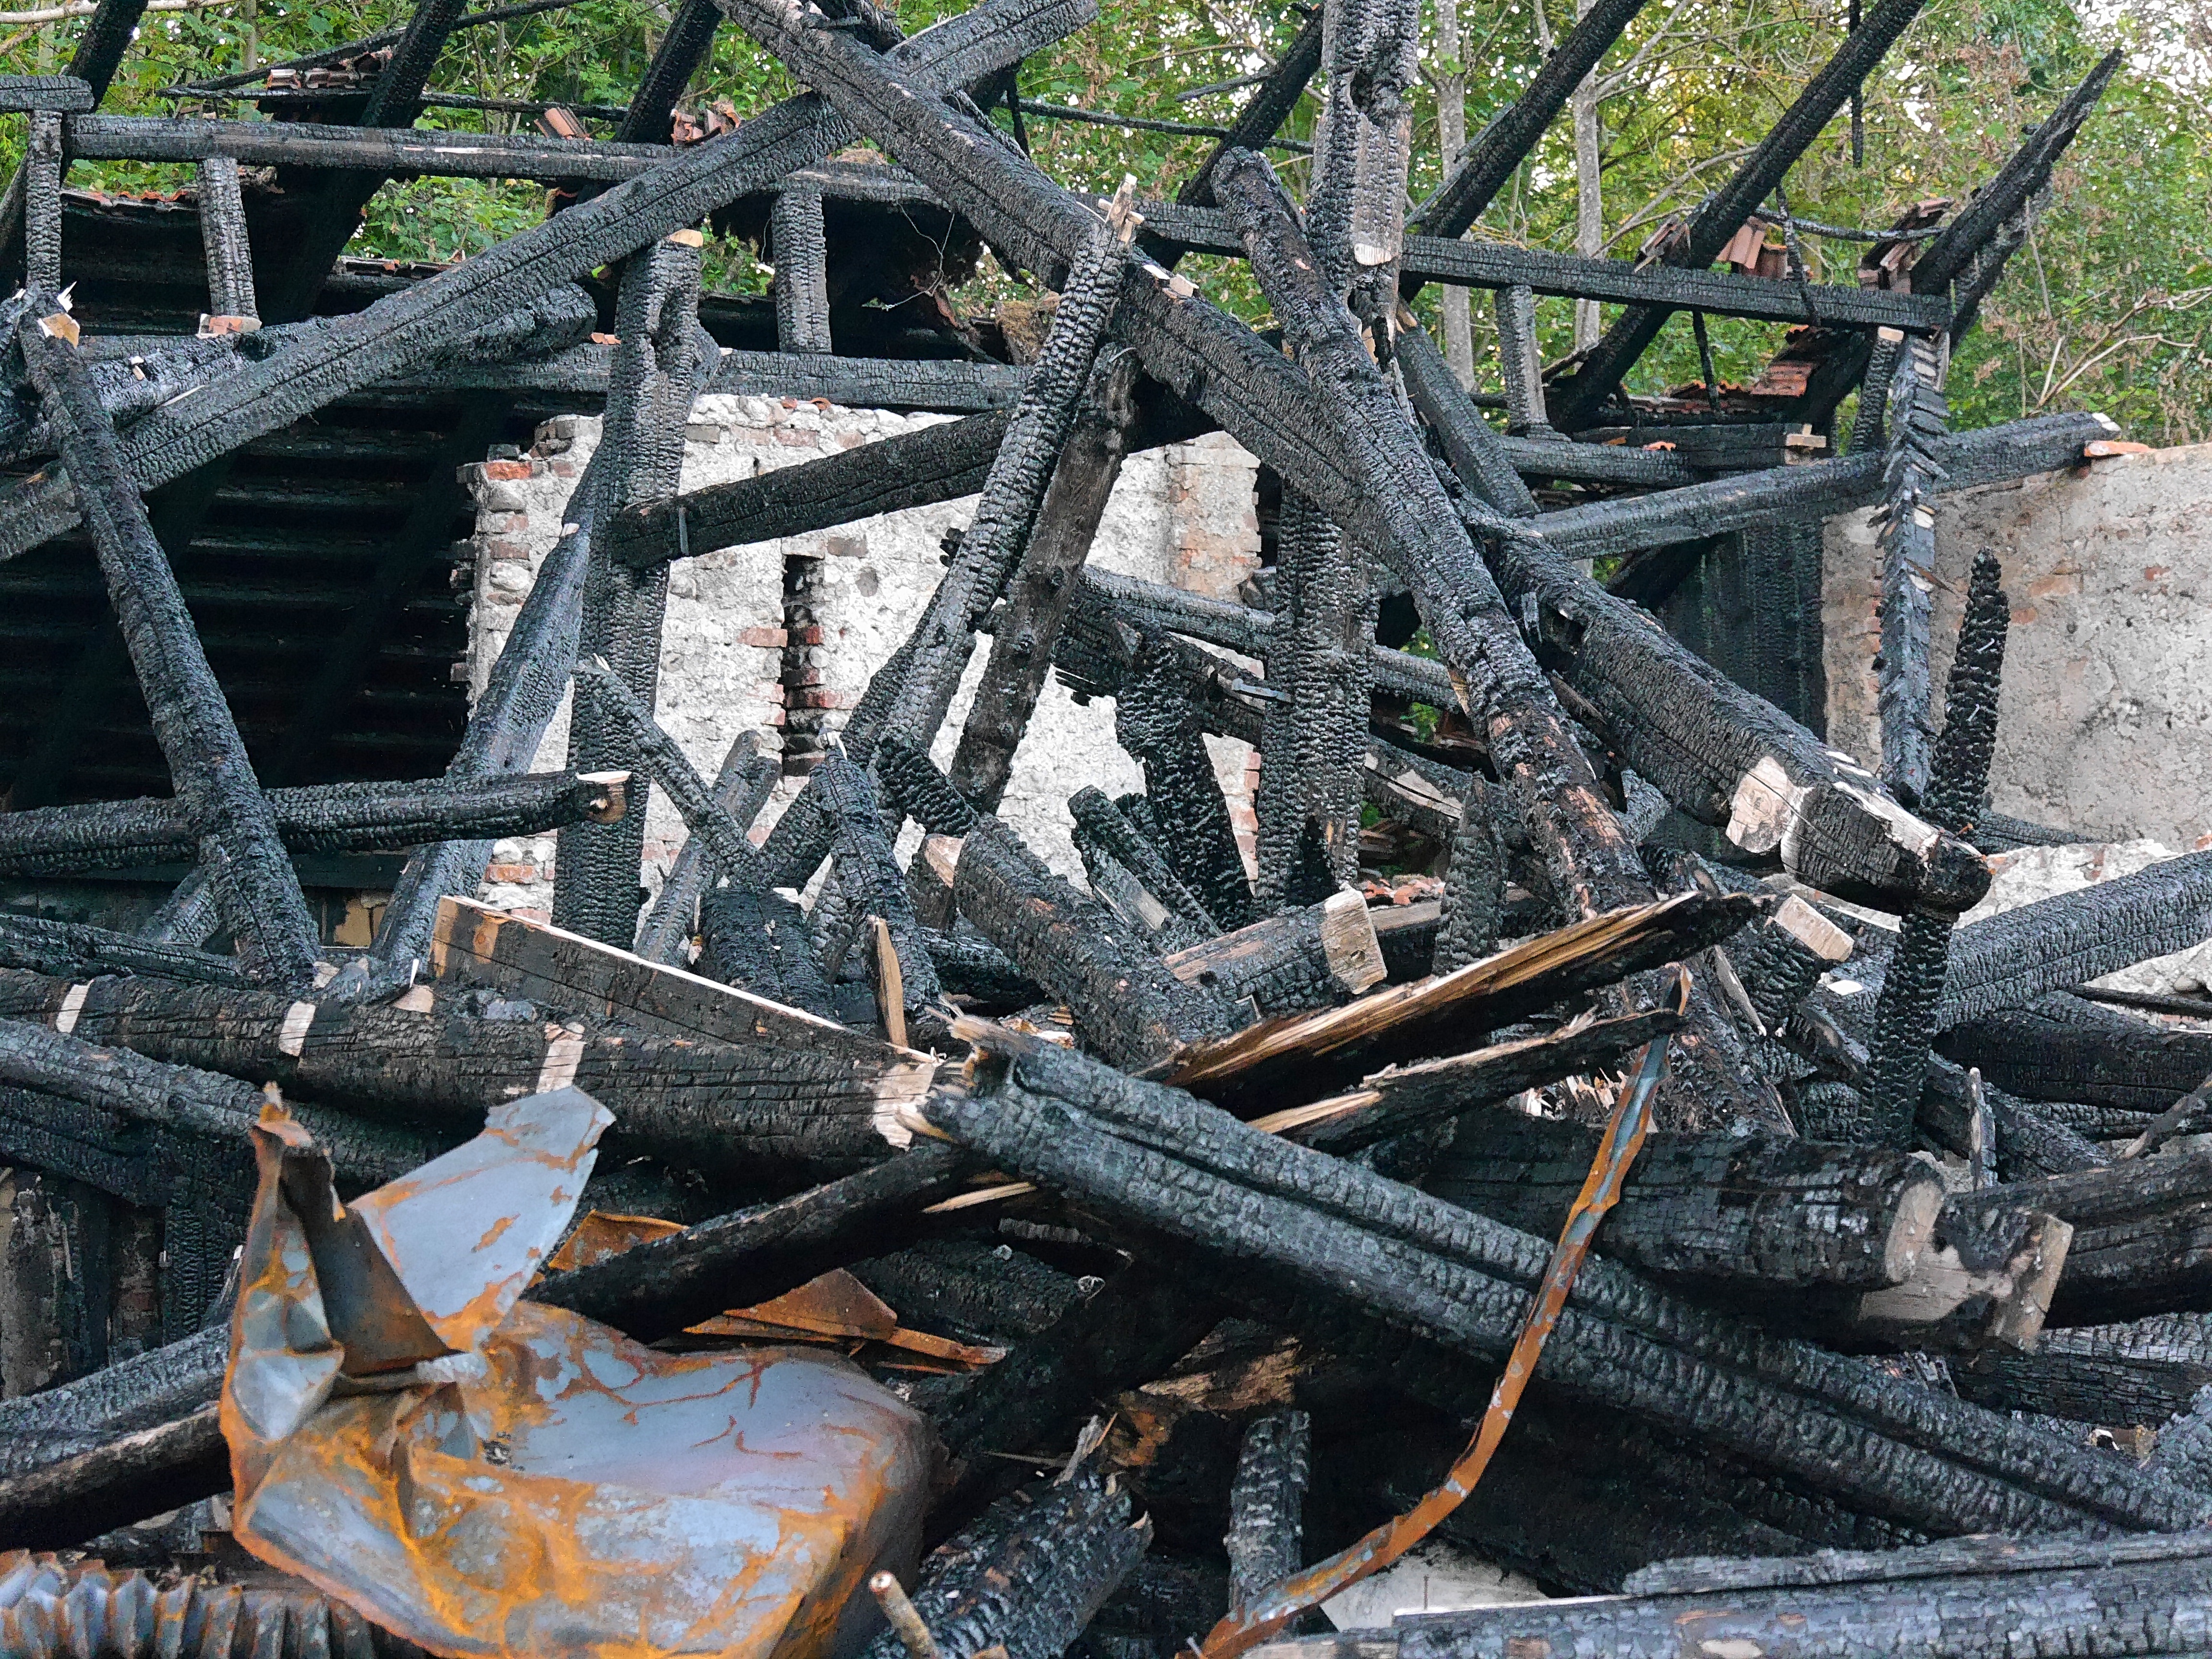
wood, home, fire, material, crash, brand, scrap